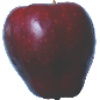
Label: red_delicious_apple